Conservation science (cultural property)

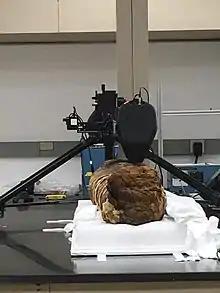
X-ray fluorescence spectroscopy (XRF) of the wooden, painted portrait of a Roman portrait mummy. The portable tool is hooked up to a rig that allows it to pan left and right, up and down, so as to scan the entire surface of the portrait. The height can also be manually adjusted to ensure focus is maintained. This technique provides information on the paints used which aids in provenance and compositional studies.

The type of material present will be the deciding factor in what method will be appropriate for study. For example, organic materials are likely to be destroyed if exposed to too much radiation, a concern when doing X-ray and electron-based imaging. Conservation scientists may specialize with specific materials and work closely with conservators and curators in order to determine appropriate analysis and treatment methods.